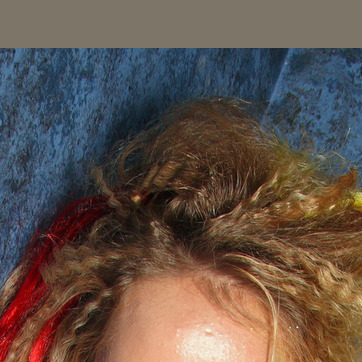
Material: hair